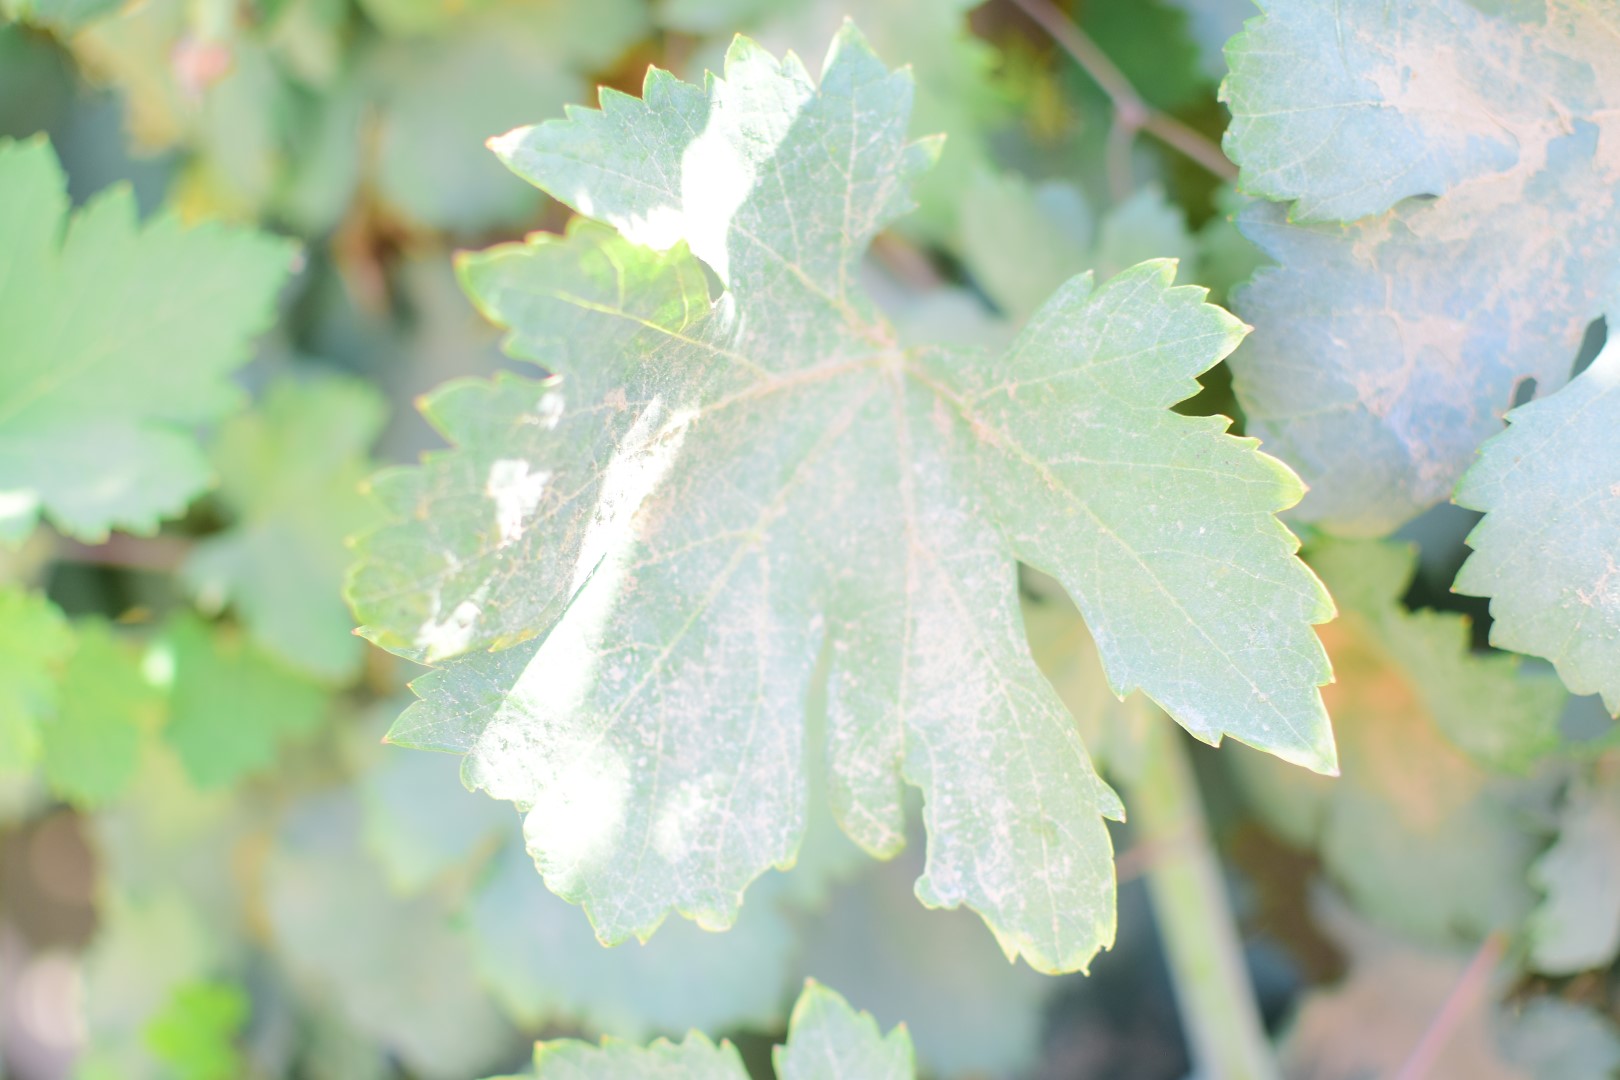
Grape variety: Halawani